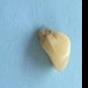
Maize quality: Good